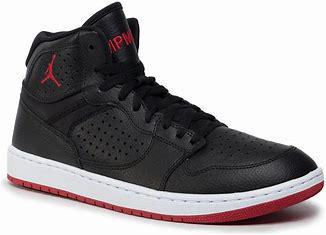
Brand: Jordan
Model: Access